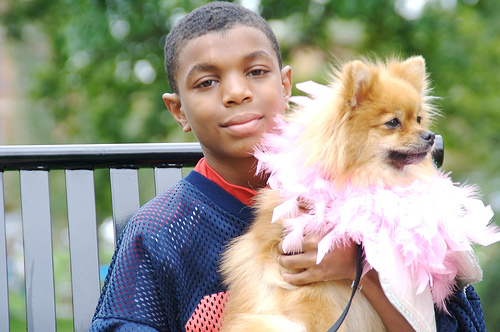
user: Given an image and a question. Answer the question in a short answer. Question: What breed of dog is this? Short Answer:
assistant: pomeranian